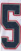
Number: 5